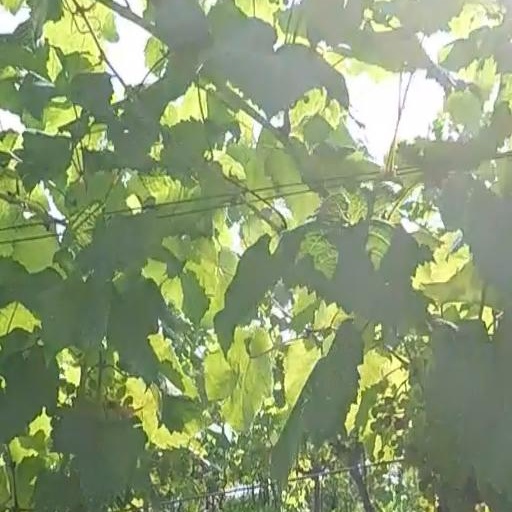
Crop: grape